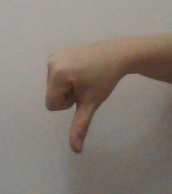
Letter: waw